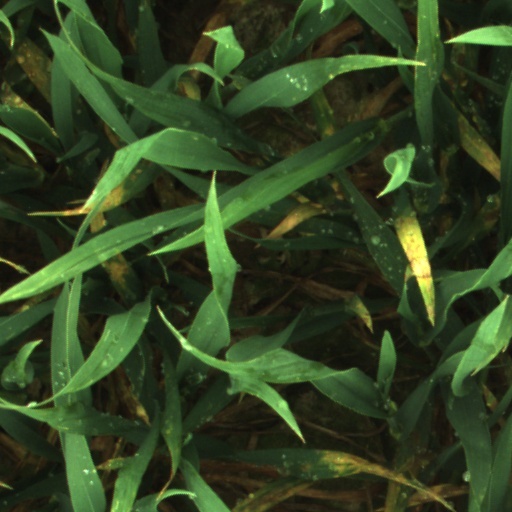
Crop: wheat